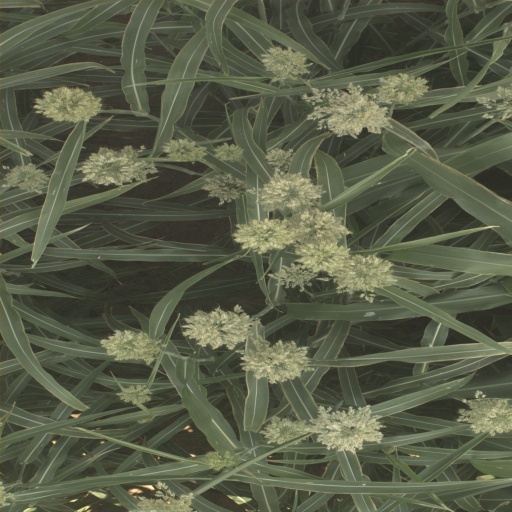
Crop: sorghum